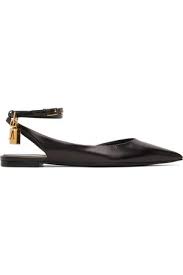
Label: Ballet Flat